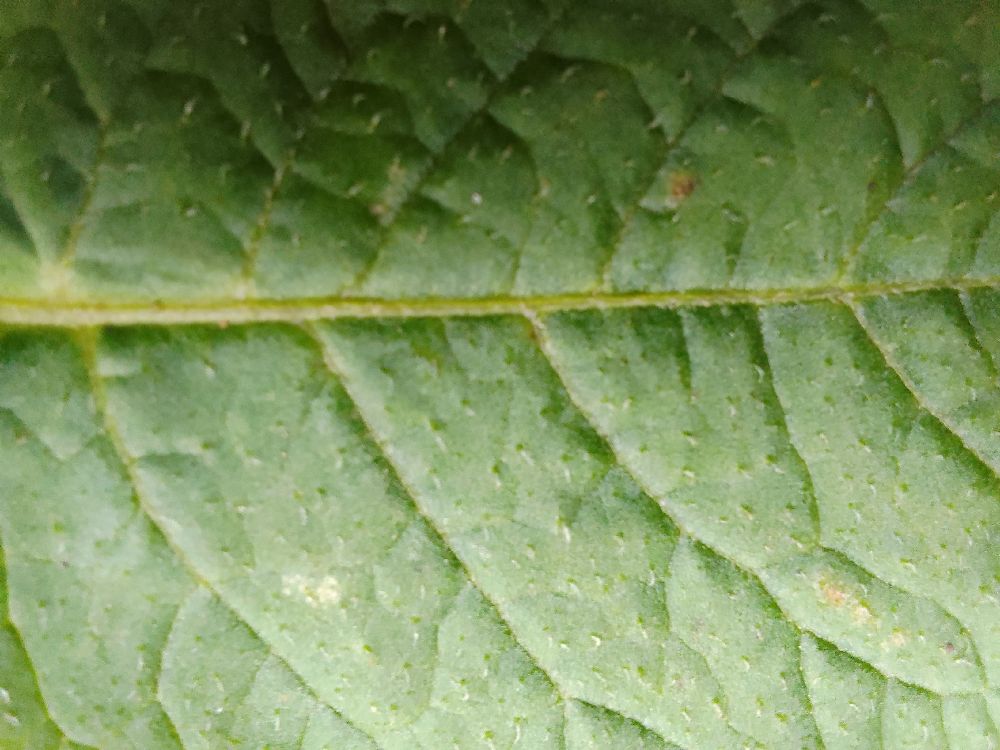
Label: Healthy